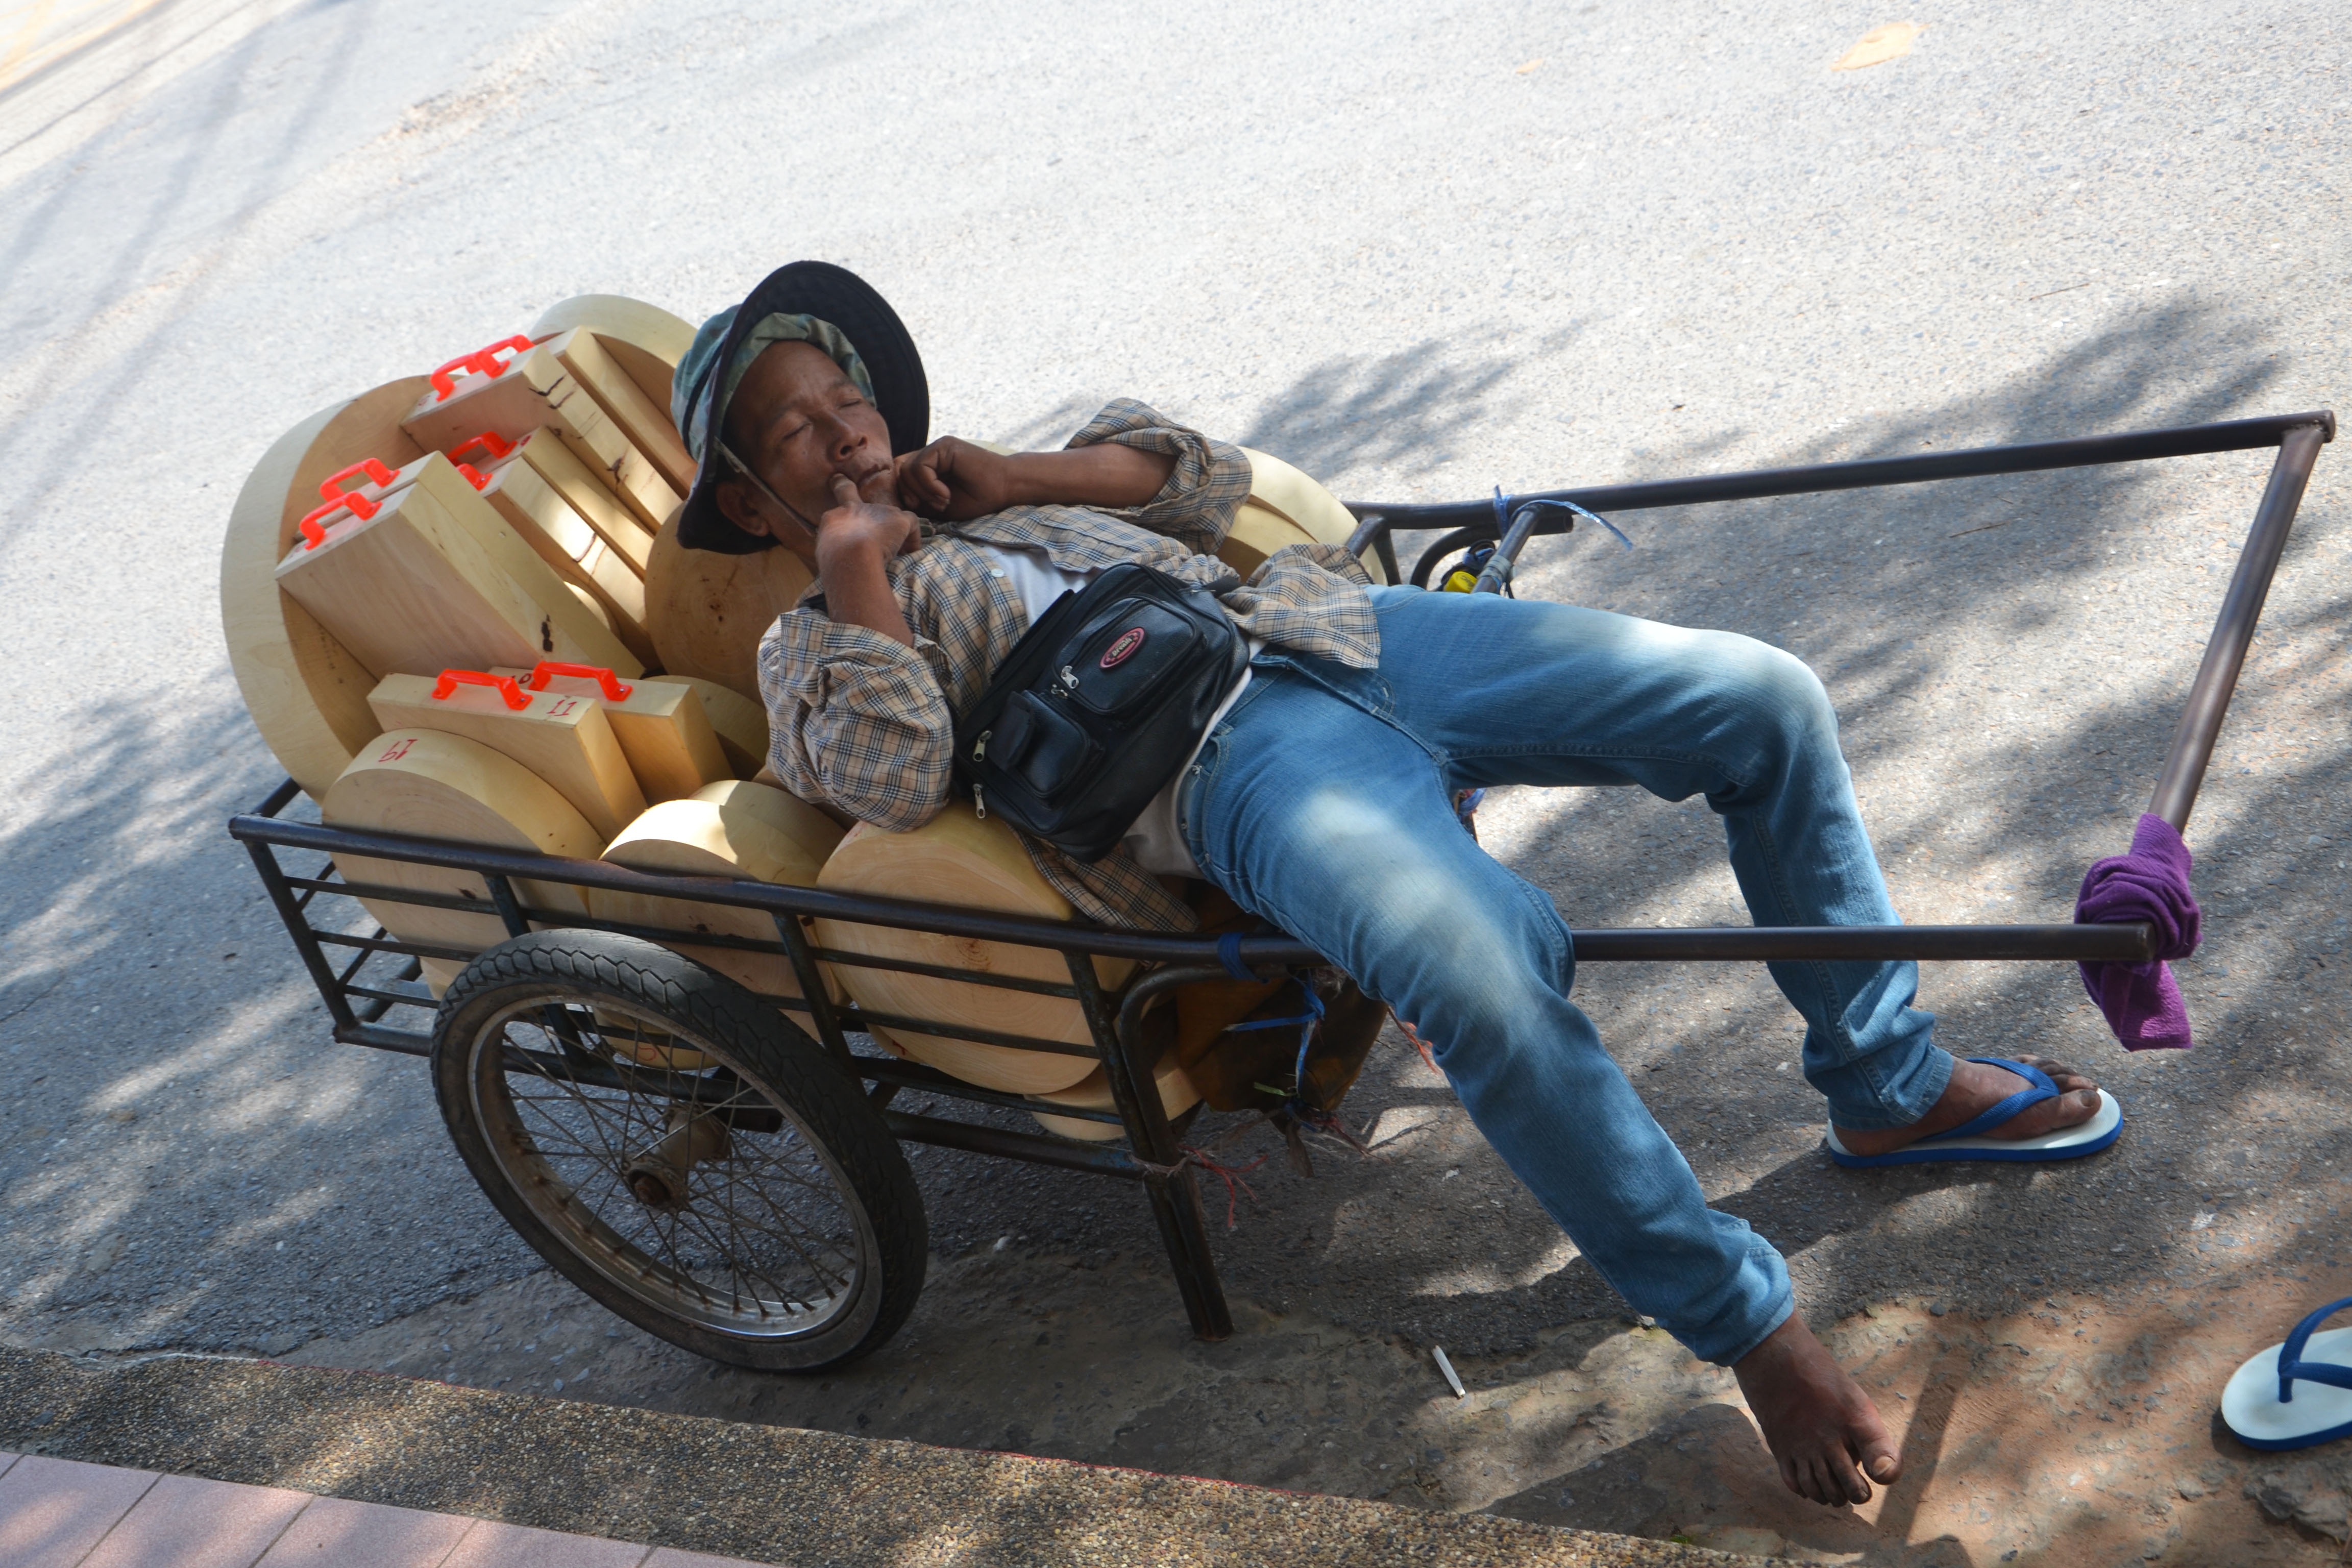
man, person, bicycle, home, thinking, vehicle, relax, sleeping, motorcycle, peaceful, rest, extreme sport, lifestyle, leisure, pillow, thailand, nap, sleep, dream, relaxation, happy, bed, daydreaming, comfort, tired, resting, napping, lying, relaxed, adult, dreaming, comfortable, hot sun